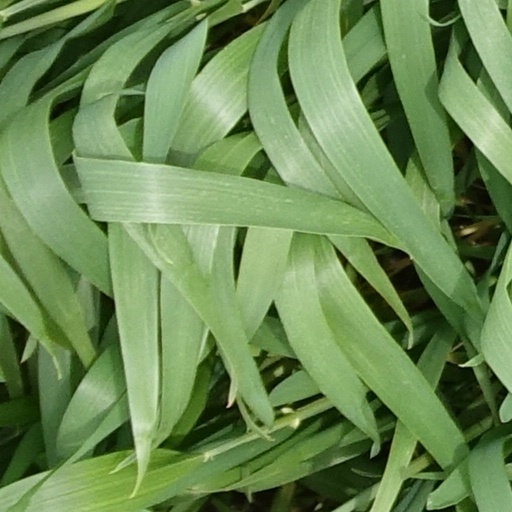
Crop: wheat